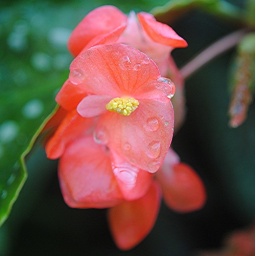
Translucent pink Begonia and its golden pollen is glistening in the rain